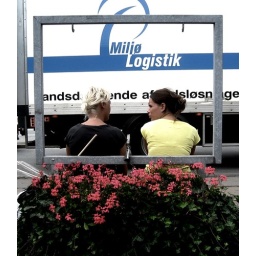
That's the text on the truck passing these two Copenhageners taking a break from walking about in the heat.